StepManiaX

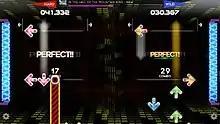
"StepManiaX" gameplay, showing holds, pits, early perfects, and so forth

Similar to other stepping or dance-based games, "StepManiaX" uses a "stage" that the user stands on with certain areas being pressure-sensitive buttons, or "panels". "StepManiaX" uses five identically sized inputs, arranged similarly to a Directional Pad - Up, Down, Left, Right, and the inclusion of Center.